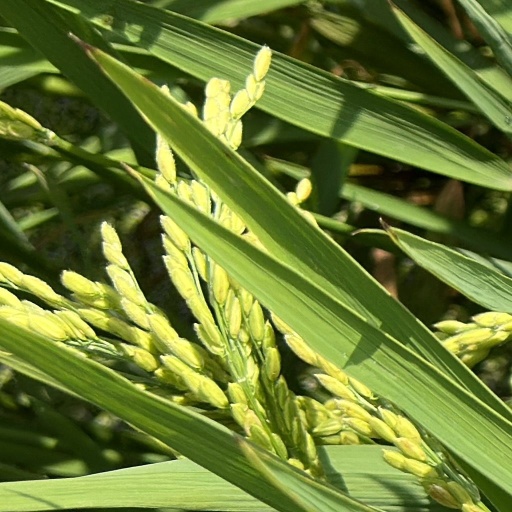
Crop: rice